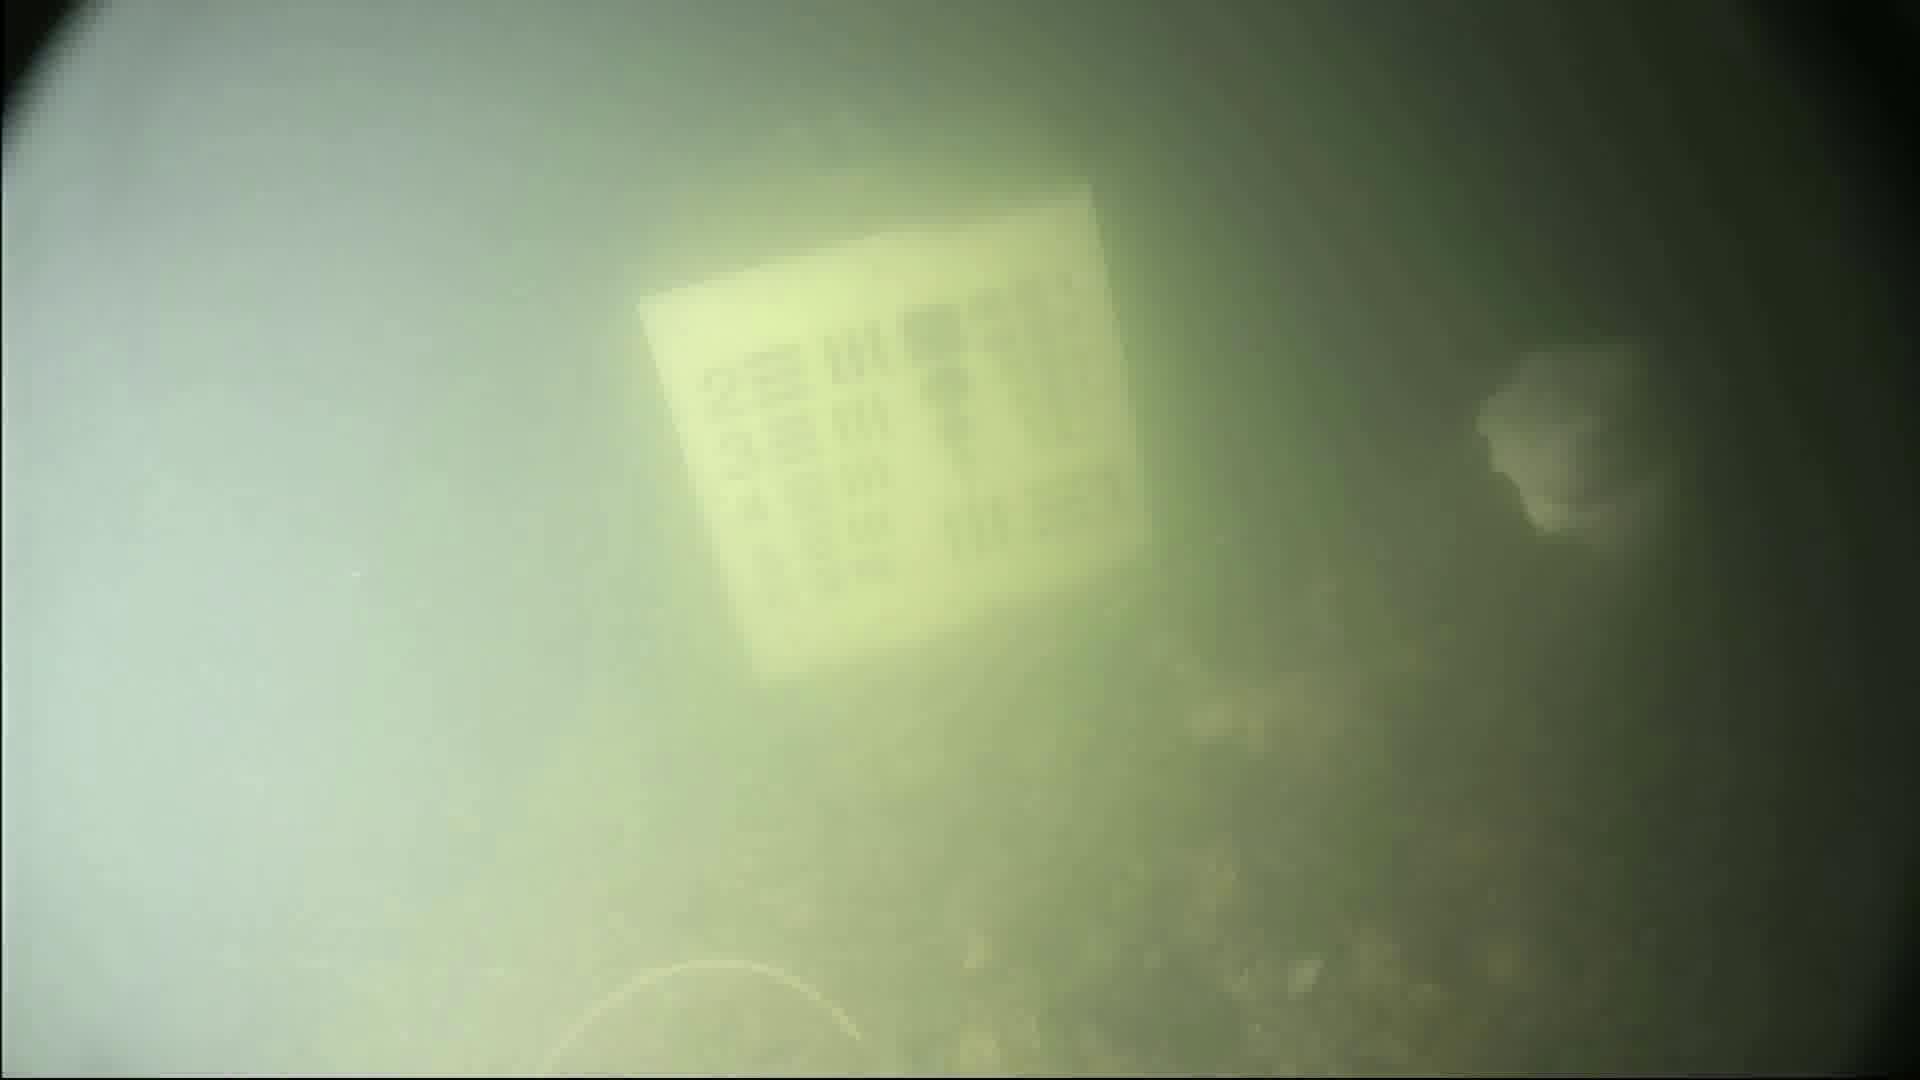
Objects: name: fish